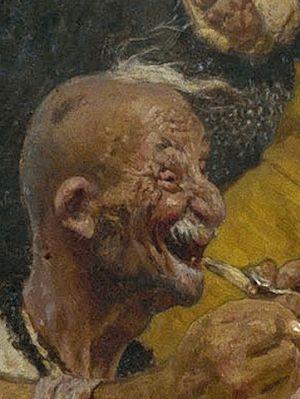
Les Cosaques zaporogues écrivant une lettre au sultan de Turquie est une peinture du peintre russe Ilia Répine.